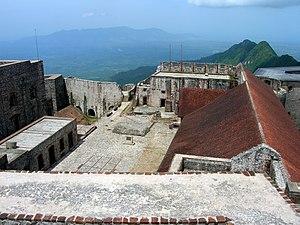
La citadelle Laferrière, près de Milot en Haïti, vue depuis la plate-forme supérieure.